Karl's Building

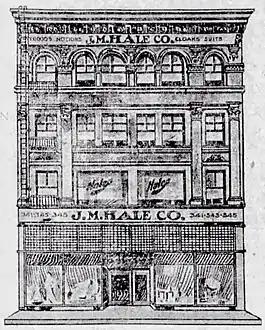
Sketch of the building in 1908

Karl's, also known as Karl's Shoes, is a historic two-story building located at 341-345 S. Broadway in the Broadway Theater District in the historic core of downtown Los Angeles.